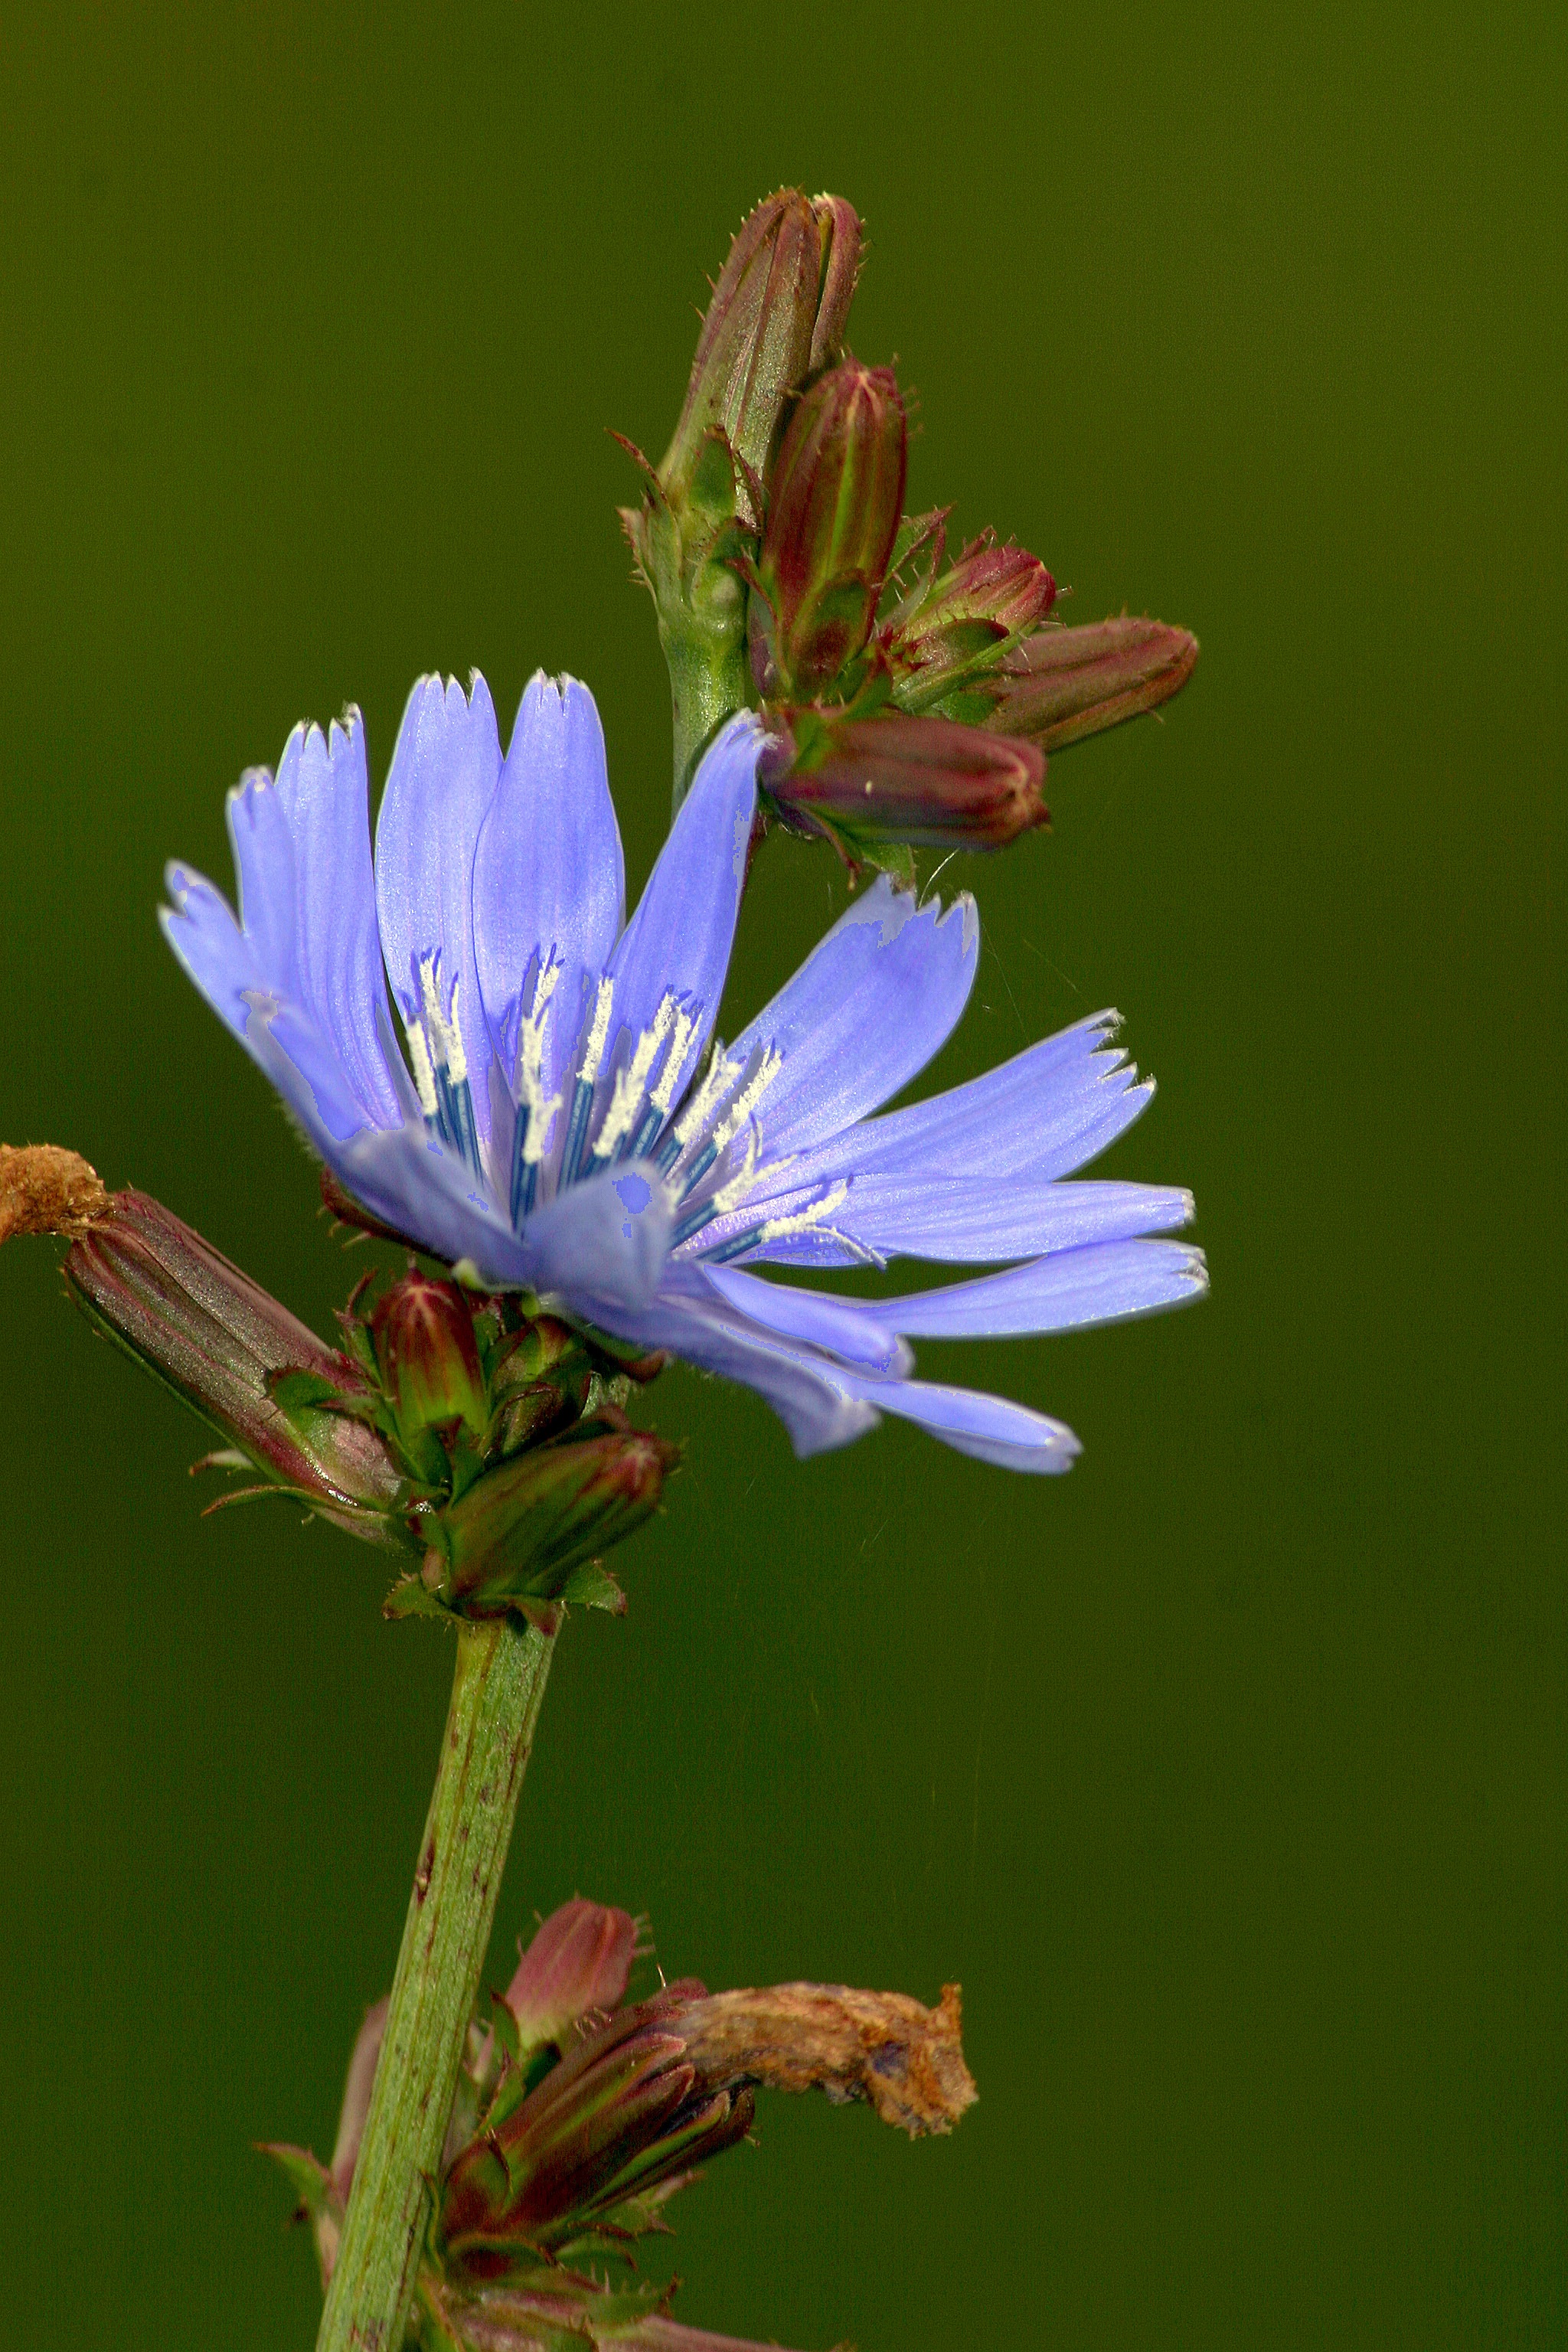
nature, blossom, plant, meadow, flower, petal, bloom, food, herb, produce, insect, botany, blue, flora, fauna, wild flower, wildflower, close up, nectar, chicory, macro photography, flowering plant, daisy family, plant stem, land plant